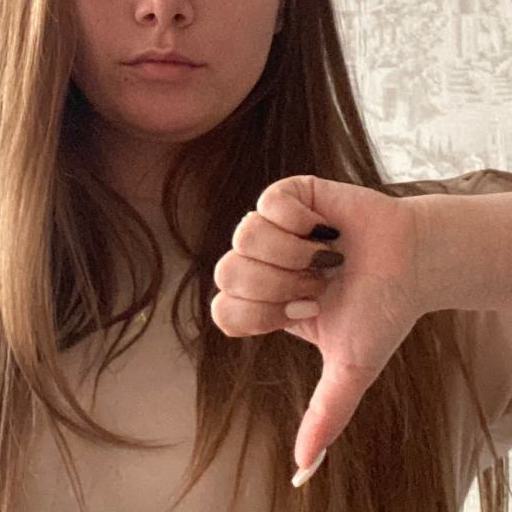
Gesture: dislike